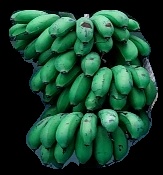
Variety: rasbale
Grade: grade2